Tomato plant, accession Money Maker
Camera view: horizontal (90 deg, fisheye); turntable rotation: 180 degrees
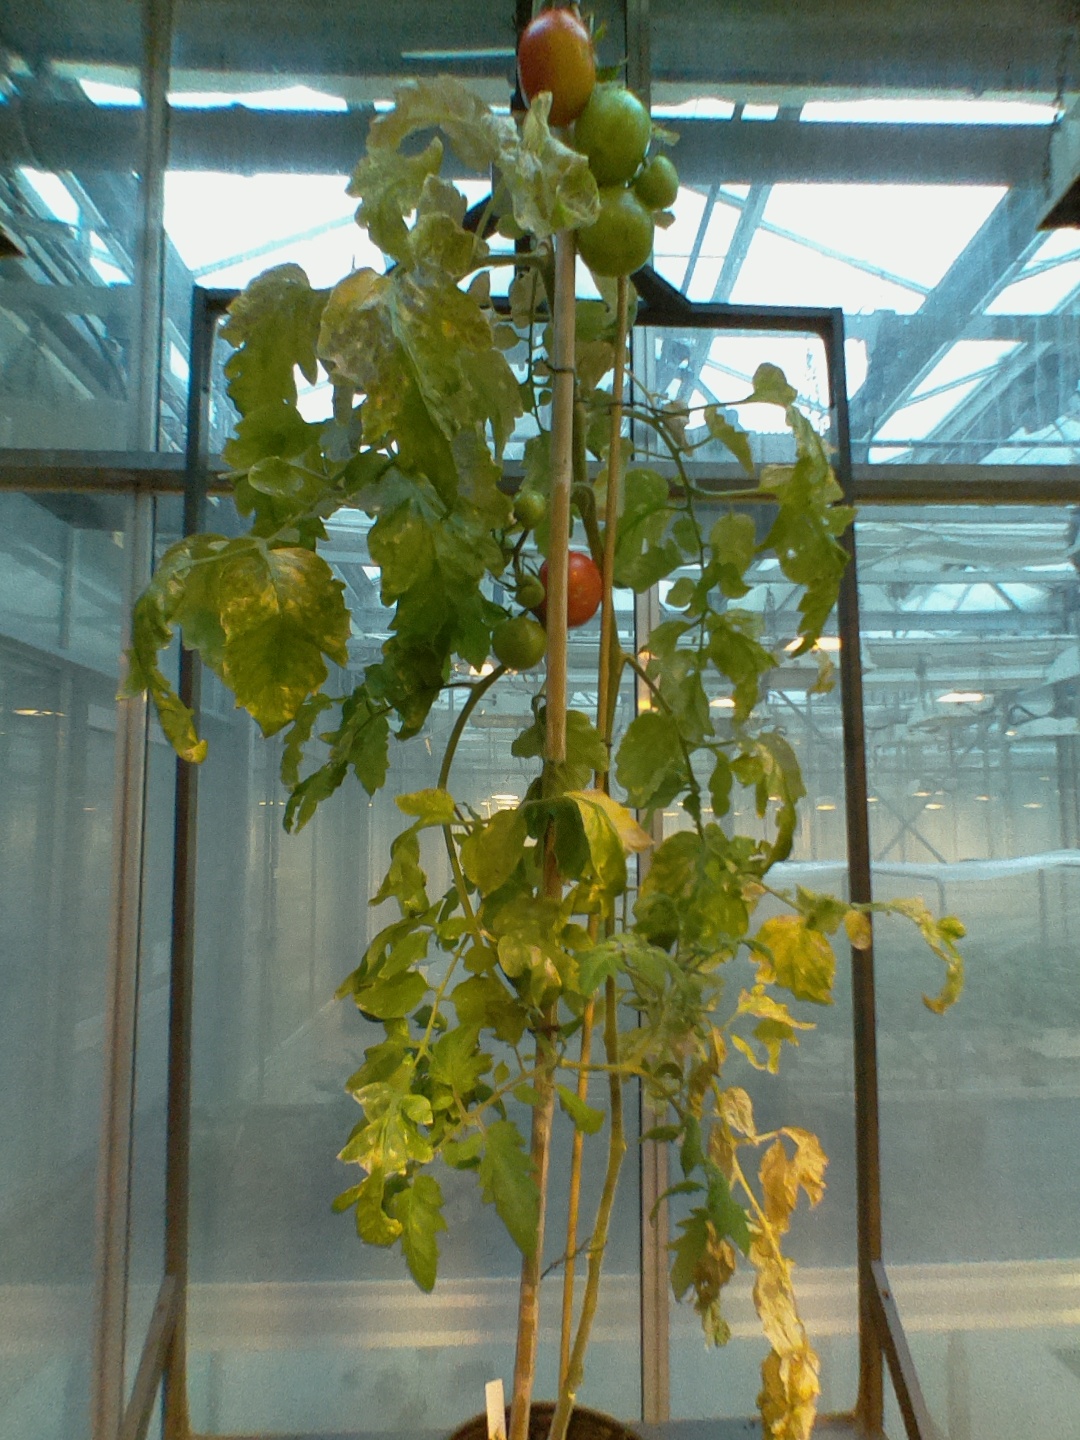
BBCH growth stage 83: 30%-40% of fruits show typical fully ripe color